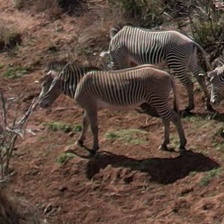
Pose orientation: left